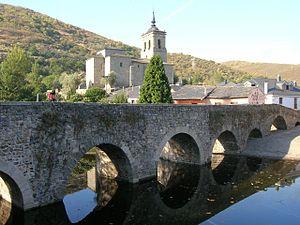
Molinaseca est une localité et un municipio de la comarque de El Bierzo, dans la province de León, communauté autonome de Castille-et-León, au nord de l'Espagne.